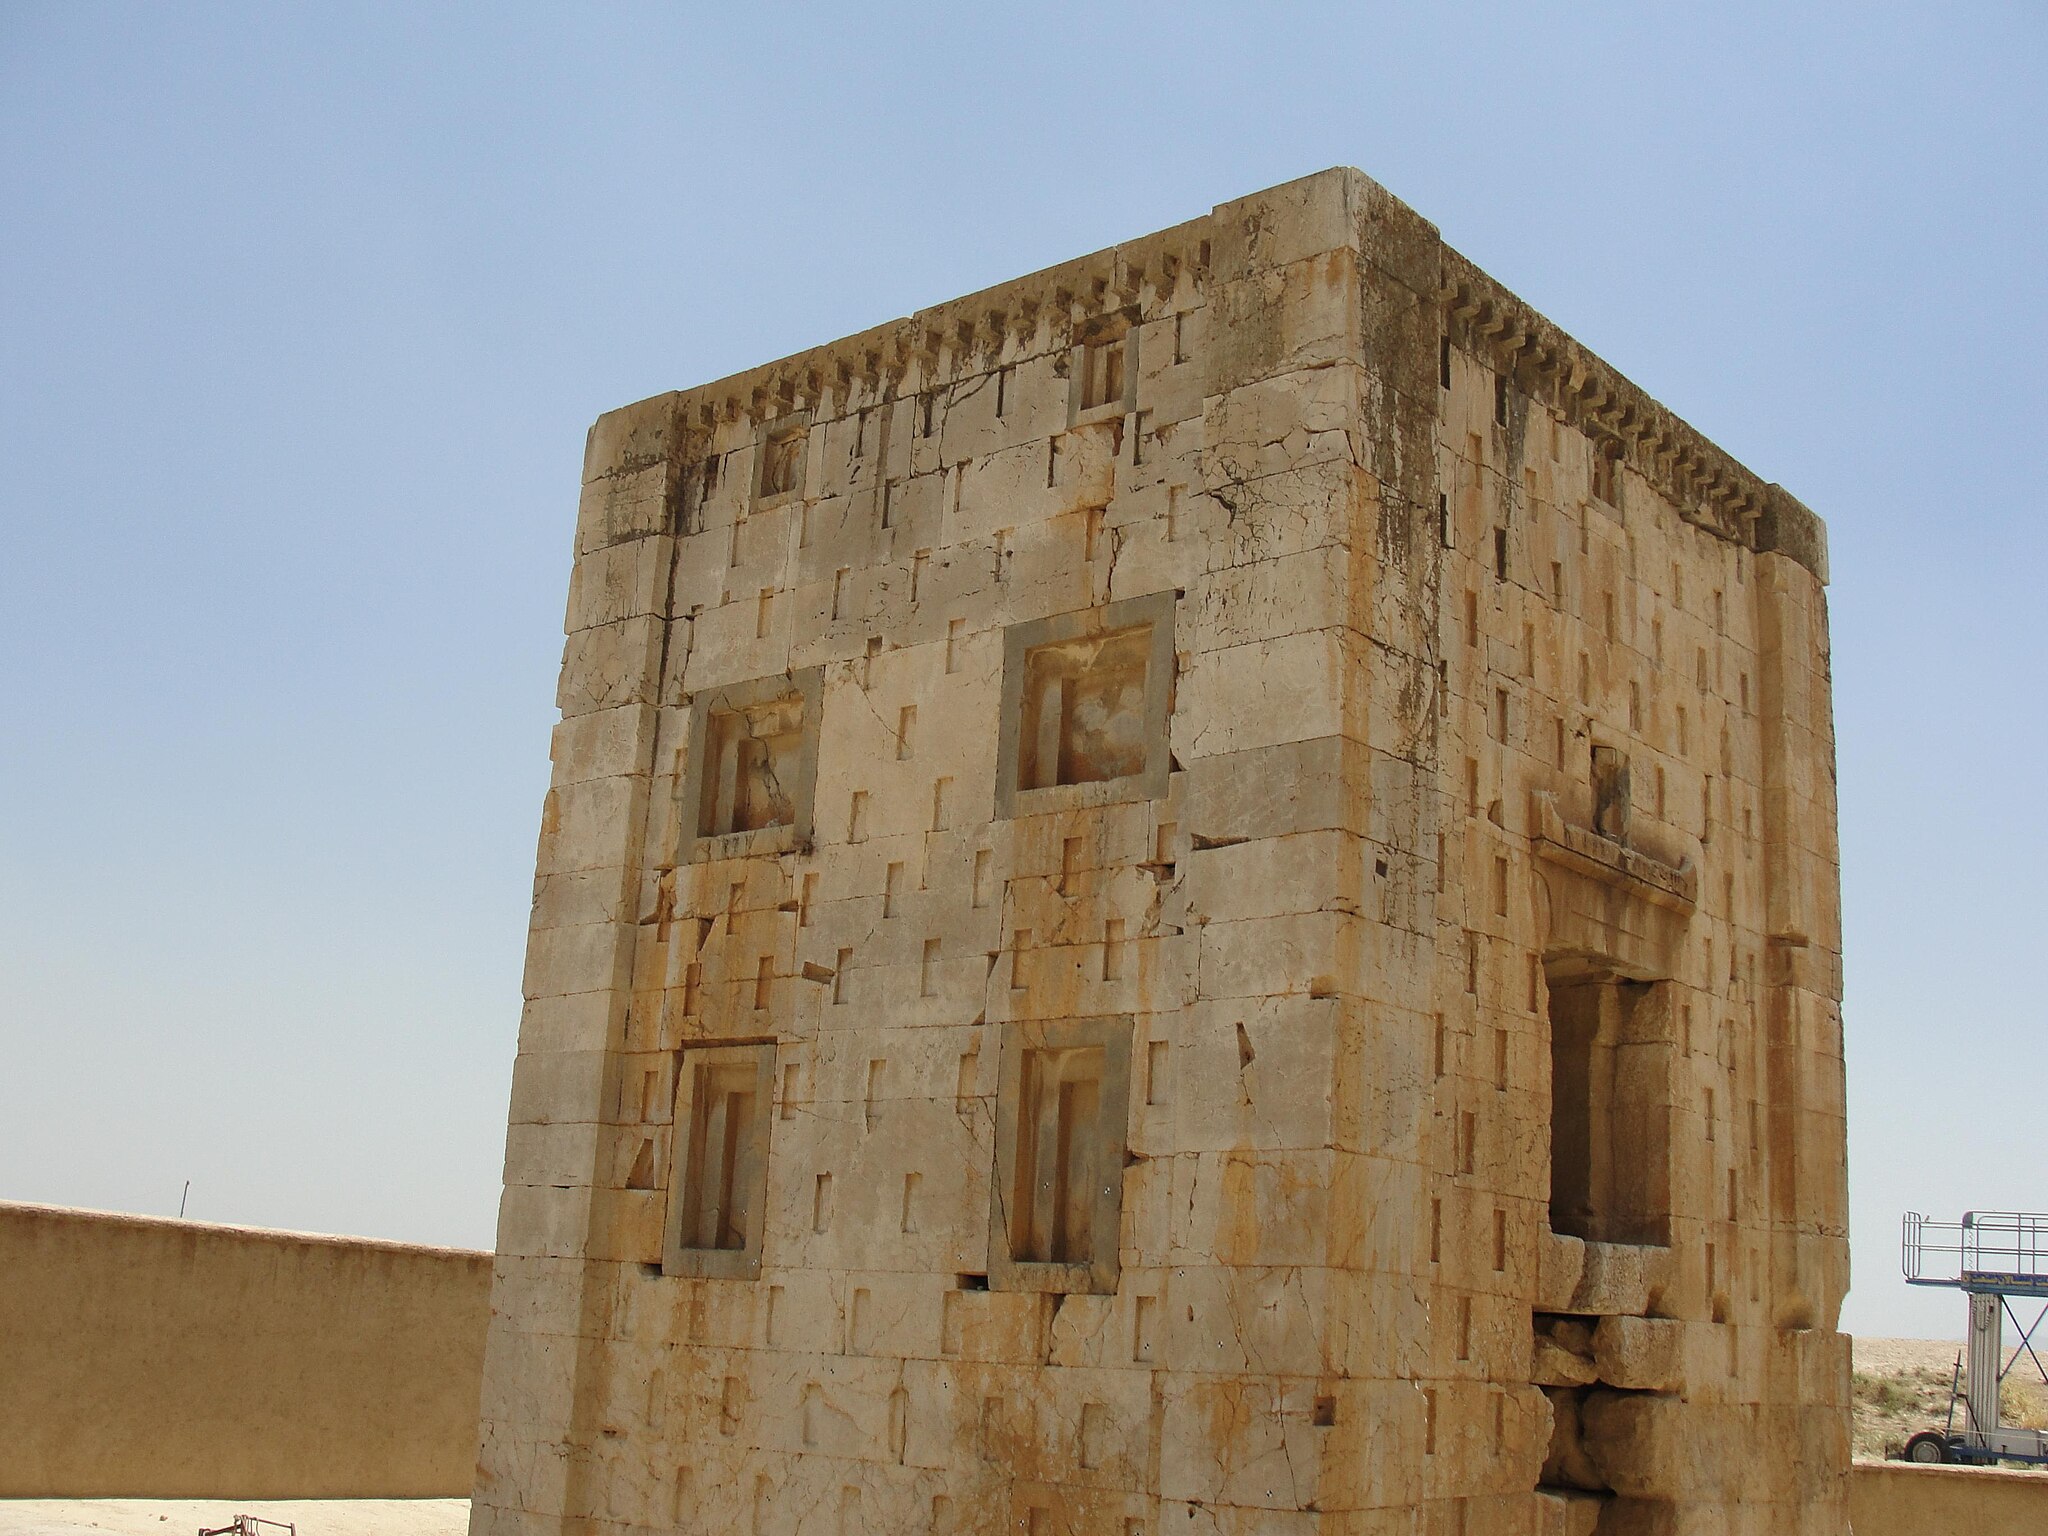
Title: Kabe Zartosht-5
Description: Ka'ba-ye Zartosht in Naqsh-e-Rostam, Iran
Date: 2010-06-24
Categories: Taken with Sony DSC-H20, Ka'ba-ye Zartosht, Self-published work